Wilmington and Western Railroad

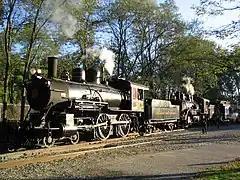
No. 98 double-heading with No. 58 in October 2006

In 2003, Tropical Storm Henri struck the valley and produced an even more catastrophic flood. While the two steel bridges (and an iron trestle at Ashland) survived the flood, the remaining bridges were swept away or irreparably damaged. Despite the damage caused by these storms, the Wilmington and Western continued to operate on the remaining track, and replaced all of the destroyed bridges with steel trestles. The line officially reopened into Hockessin on June 30, 2007.